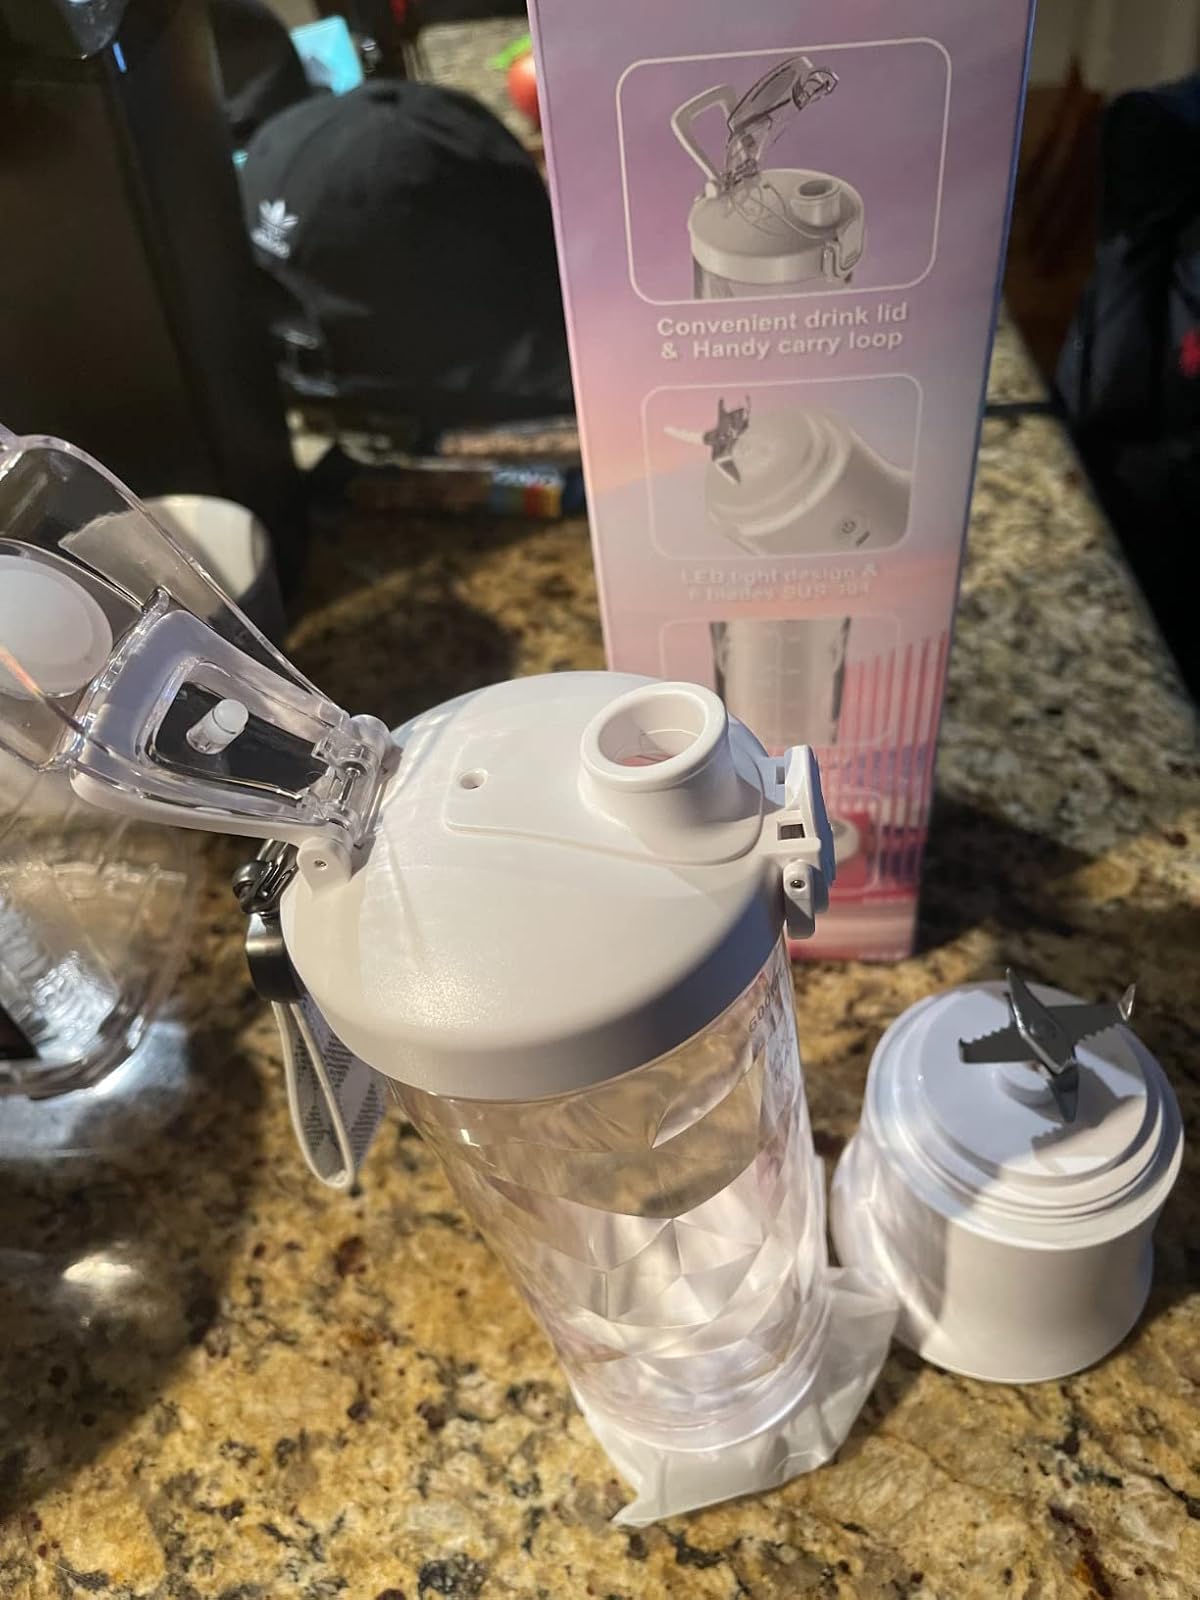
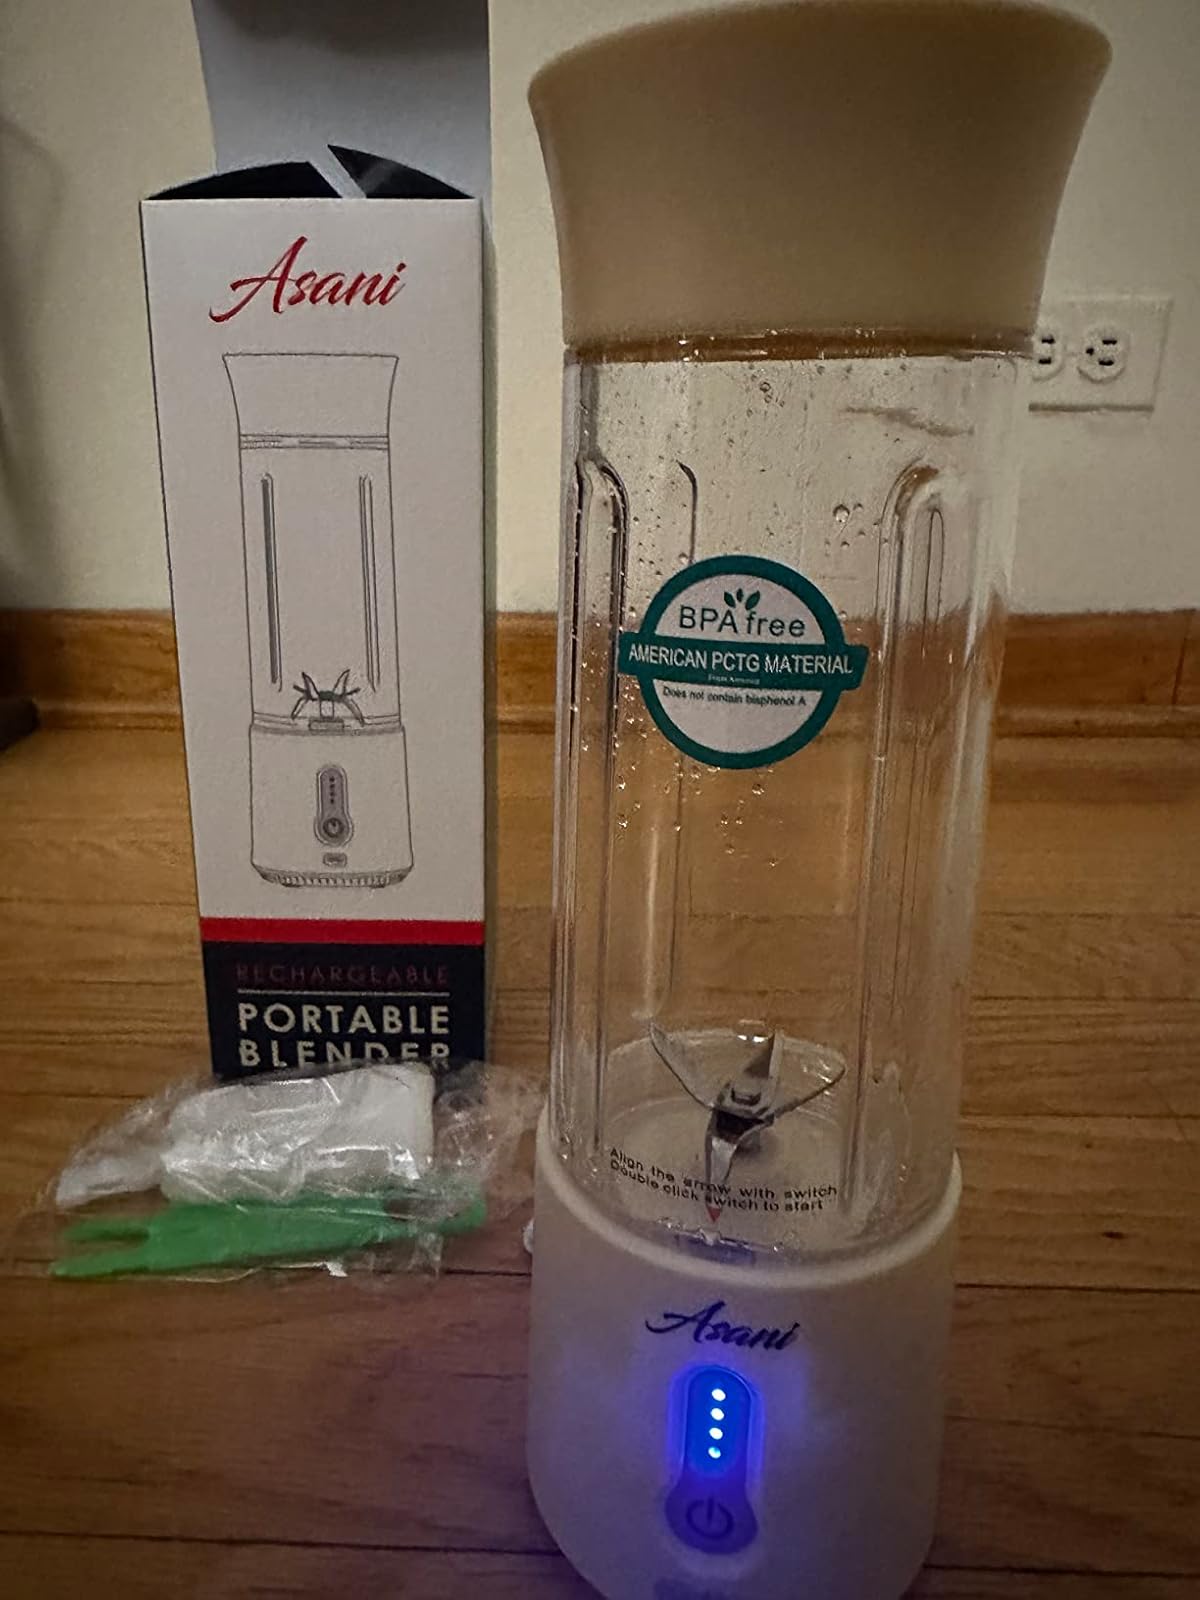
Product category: items_blender
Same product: no